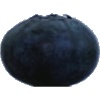
Label: Blueberry 1